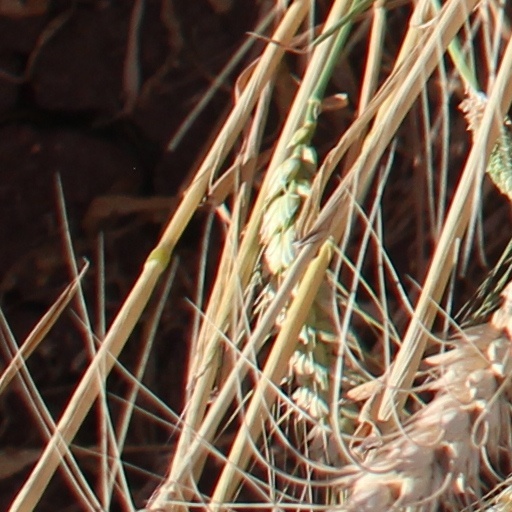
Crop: wheat